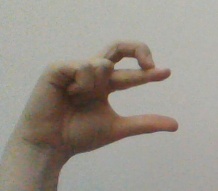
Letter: thal